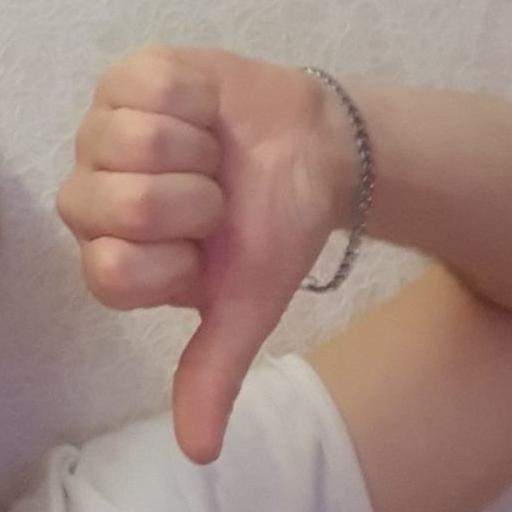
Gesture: dislike